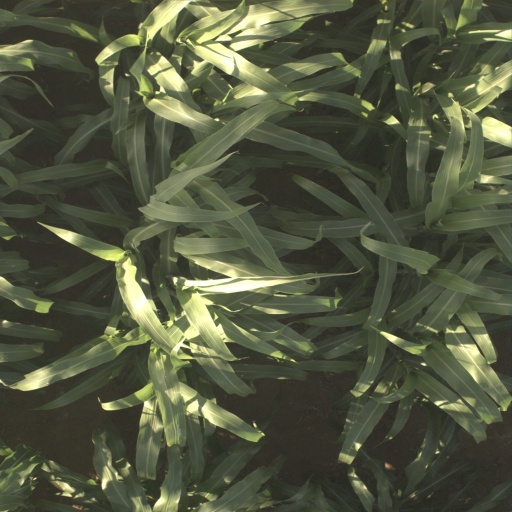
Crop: sorghum